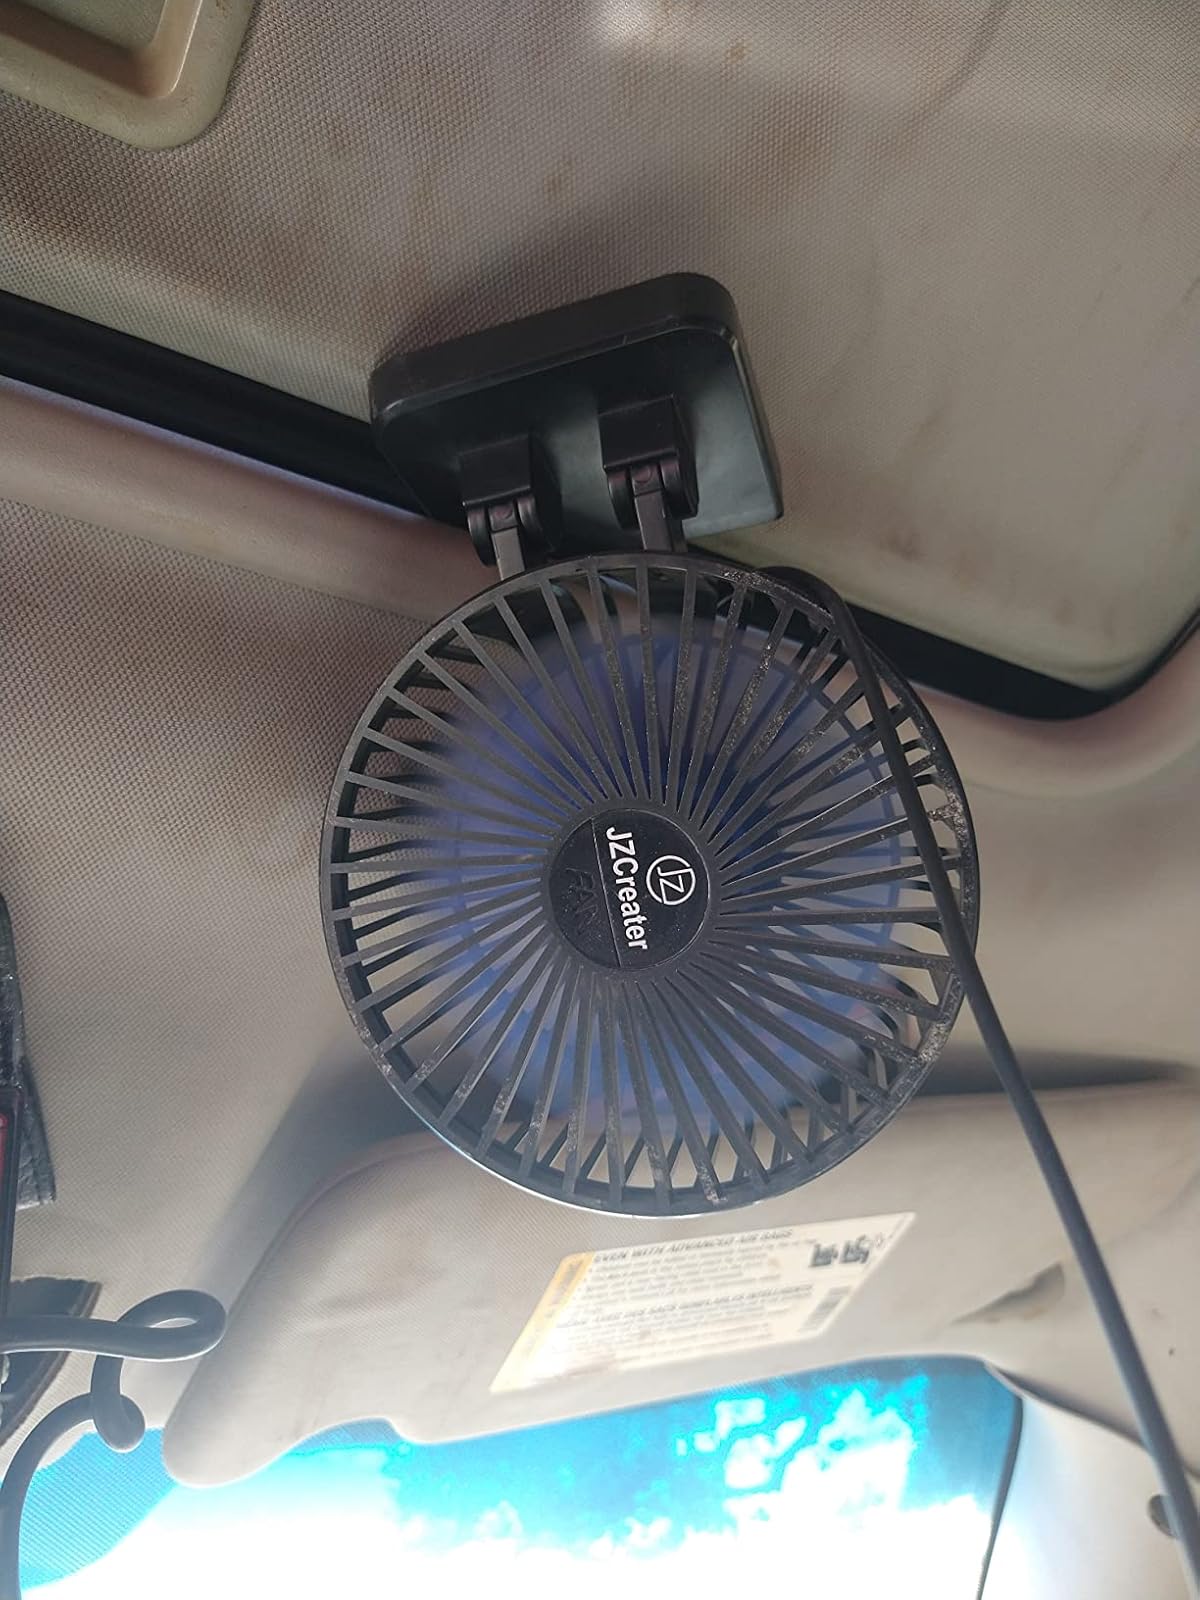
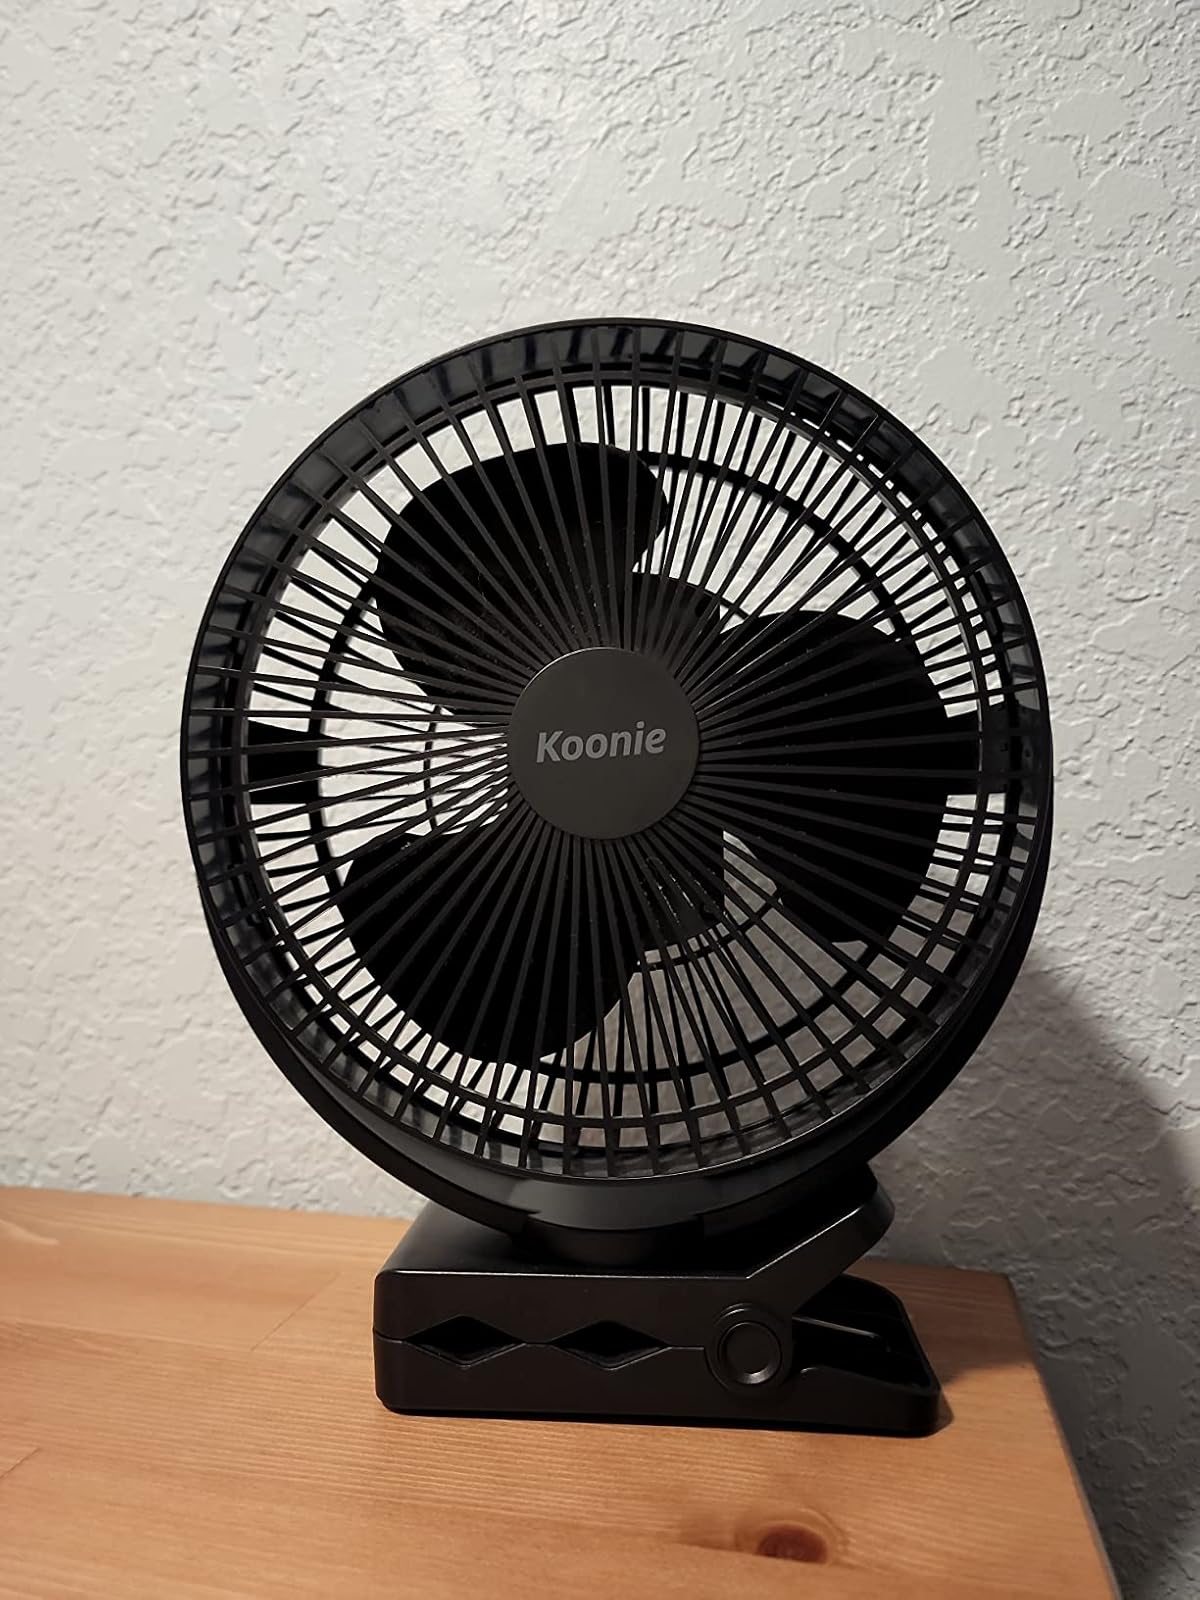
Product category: fan
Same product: no